Osaka Metro

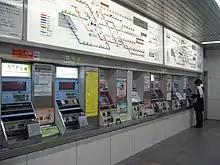
Ticket machines and fare maps at Shinsaibashi Station

Osaka Metro charges five types of fares for single rides, based on the distance traveled in each journey. Some discount fares exist.